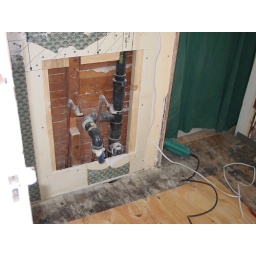
plumber centered the drain under the mirror &amp;amp; moved the feed pipes from the floor to the wall